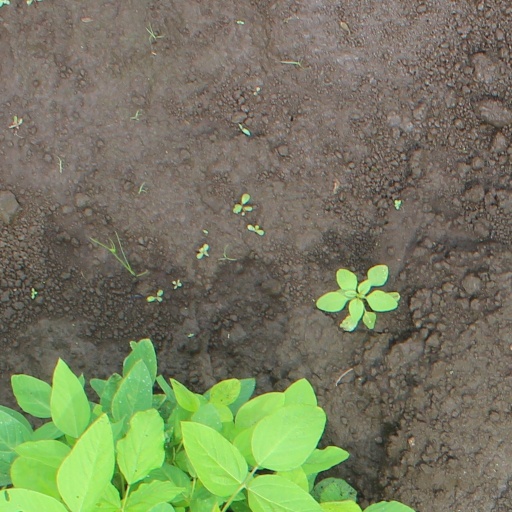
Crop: soybean